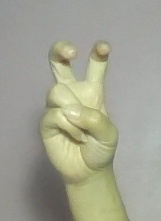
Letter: toot